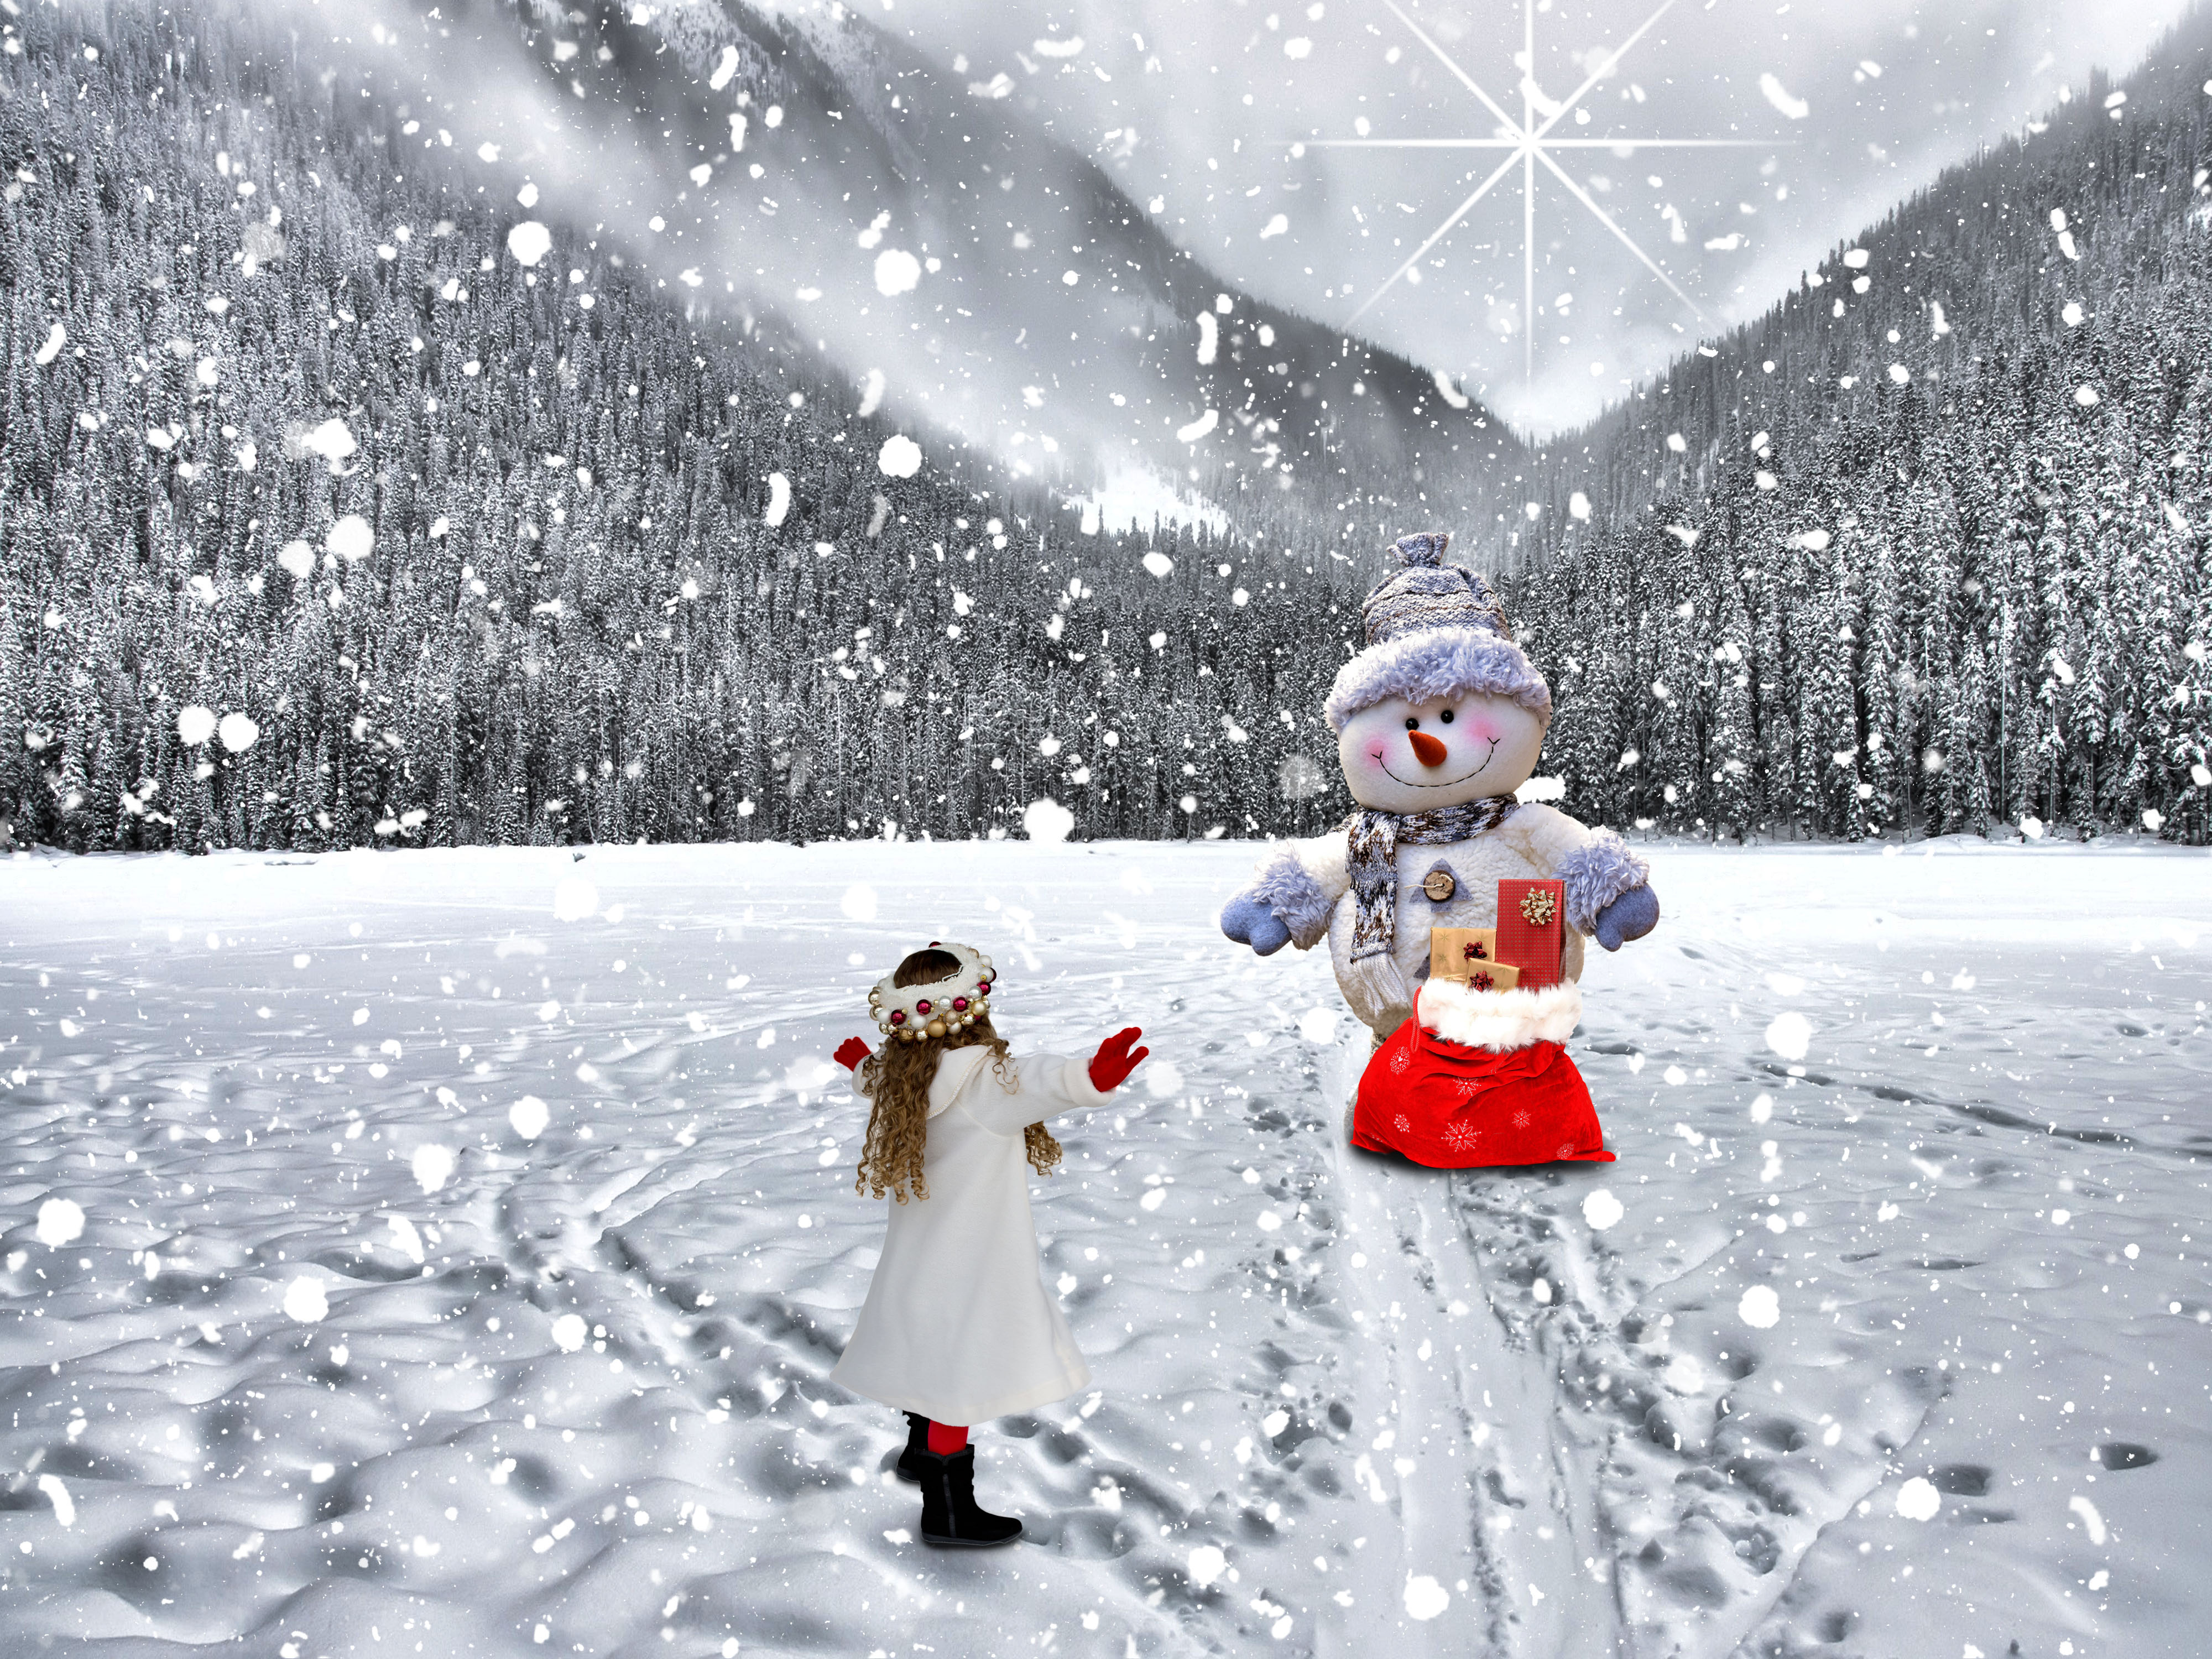
snow, winter, white, snowman, cold, freezing, fir, christmas, christmas tree, tree, arctic, ice, fun, frost, winter storm, holiday, blizzard